Headquarters of the United Nations

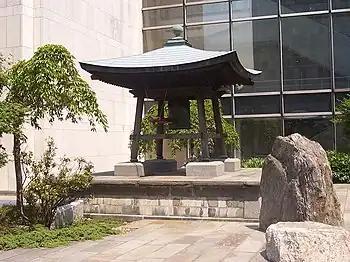
Japanese Peace Bell, made out of coins donated by children

The General Assembly Building, housing the United Nations General Assembly, holds the General Assembly Hall, which has a seating capacity of 1,800. At long by wide, it is the largest room in the complex. The Hall has two murals by the French artist Fernand Léger. At the front of the chamber is the rostrum containing the green marble desk for the President of the General Assembly, Secretary-General and Under-Secretary-General for General Assembly Affairs and Conference Services, as well as a matching lectern for speakers. Behind the rostrum is the UN emblem on a gold background. The rostrum is flanked by a paneled semi-circular wall, which contains seating booths for guests. The ceiling of the hall is high and surmounted by a shallow dome ringed by recessed light fixtures. Each of the 192 delegations has six seats in the hall with three at a desk and three alternate seats behind them.